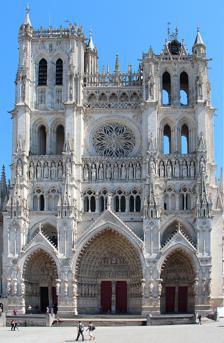
Building: Amiens Cathedral
Country: France
Year built: 1270
Church in Amiens, France Amiens Cathedral Cathedral of Our Lady of Amiens French : Notre-Dame d'Amiens Amiens Cathedral Amiens Cathedral 49°53′42″N 2°18′08″E / 49.89500°N 2.30222°E / 49.89500; 2.30222 Location Amiens Country France Denomination Catholic Church Sui iuris church Latin Church Website www .cathedrale-amiens .fr History Status Cathedral Relics held Alleged head of John the Baptist Architecture Functional status Active Architect(s) Robert of Luzarches Thomas and Regnault de Cormont Style Rayonnant Years built c. 1220–1270 Specifications Length 145 m (476 ft) Width 70 m (230 ft) Nave width 14.60 m (47.9 ft) Height 42.30 m (138.8 ft) Other dimensions Façade: NW Floor area 7,700 square meters Number of spires 1 Spire height 112.70 m (369.8 ft) Administration Province Reims Diocese Amiens Clergy Bishop(s) Bishop Gérard Le Stang UNESCO World Heritage Site Official name Amiens Cathedral Type Cultural Criteria i, ii Designated 1981 Reference no. 162 Region Europe and North America Session 5th Monument historique Official name Cathédrale Notre-Dame Designated 1862 Reference no. PA00116046 Denomination Église The Cathedral Basilica of Our Lady of Amiens ( French : Basilique Cathédrale Notre-Dame d'Amiens ), or simply Amiens Cathedral , is a Catholic cathedral . The cathedral is the seat of the Bishop of Amiens . It is situated on a slight ridge overlooking the River Somme in Amiens , the administrative capital of the Picardy region of France, some 120 kilometres (75 miles) north of Paris. The cathedral was built almost entirely between 1220 and c. 1270 , a remarkably short period of time for a Gothic cathedral, giving it an unusual unity of style. Amiens is an early example of the High Gothic period, and the Rayonnant style of Gothic architecture . The Rayonnant appeared in the triforium and clerestory, which were begun in 1236,  and  in the enlarged high windows of the choir, added in the mid-1250s. Its builders were trying to maximize the internal dimensions in order to reach for the heavens and bring in more light. As a result, Amiens Cathedral is the largest in France, 200,000 cubic metres (260,000 cu yd), large enough to contain two cathedrals the size of Notre Dame of Paris. The cathedral has been listed as a UNESCO World Heritage Site since 1981. Although it has lost much of its original stained glass, Amiens Cathedral is renowned for the quality and quantity of early 13th-century Gothic sculpture in the main west façade and the south transept portal, and a large quantity of polychrome sculpture from later periods inside the building. History Earlier cathedrals According to local tradition, Christianity was brought to Amiens in the third century A.D. by two Christian martyrs, known as Firmin the Martyr and Firmin the Confessor. Saint Martin was baptised in Amiens in 334. The church was suppressed by the invasions of the Vandals , and did not recommence until the end of the fifth century, with the baptism of Clovis I in 498 or 499. The first Bishop of Amiens was Edibus, who participated in a Council in 511. An early cathedral with two churches dedicated to the two Fermins is said in documents to have existed on the site of the present church, but there is no archaeological evidence. Salvius , bishop of Amiens around 600, is credited with building this cathedral, but his Life is of very dubious accuracy. A fire destroyed the two churches and much of the town, and a Romanesque cathedral was built to replace it between 1137 and 1152. This cathedral hosted the wedding in 1193 of King Philip II of France . In 1206 Amiens received a celebrated relic, the reputed head of John the Baptist , purchased in Constantinople. This relic made Amiens a major pilgrimage destination, and gave it an important source of revenue (The reliquary was destroyed during the French Revolution but a recreation made in 1876 by a Paris jeweler, using some of the original rock crystal, is displayed today in the cathedral treasury). Construction Exterior of Amiens Cathedral Cutaway plan of the cathedral A fire destroyed the Romanesque cathedral in 1218. A plan for a new cathedral was made by master-builder Robert de Luzarches , and in 1220 Bishop Evrard de Fouilloy laid the first stone. Luzarches revolutionised the system of Gothic construction by using pieces of stone of standardised sizes and forms, rather than making unique pieces for each function. He was the architect until 1228, and was followed by Thomas de Cormont until 1258. His son, Renaud de Cormont, acted as the architect until 1288. The construction was carried out, unusually, from the west to the east, beginning in the nave. De Cormont gave the structure its striking dimensions and harmony by his construction of the grand arcades and the upper windows. The nave was completed in 1236, and by 1269, the upper windows of the choir were in place. At the end of the 13th century, the arms of the transept were completed, and in the beginning of the 14th century the facades and the upper towers were finished. While these works underway, the chapels between the buttresses and at the angles of the transept were added. Strengthening (15th century) The original design of the flying buttresses around the choir had them placed too high to counteract the force of the ceiling arch pushing outwards resulting in excessive lateral forces being placed on the vertical columns. The structure was only saved when masons placed a second row of more robust flying buttresses that connected lower down on the outer wall. In 1497 the four pillars of the transept crossing, as well as the two left columns of the chevet began to show cracks and other signs of stress. A team of experts examined the damage and carried out some repairs, but the cracks continued. The problem was finally resolved by Pierre Tarisel , who in 1498 installed a wrought iron bar chain around the level to resist the forces pushing the stone columns outward. The chain was installed red hot to act as a cinch , tightening as it cooled, and is still in place. In 1503 Tarisel took similar actions to reinforce portions of the entrance of the choir. Modifications (16–18th century) The Flamboyant south rose window (16th c.) In the 16th century, the cathedral suffered damage from fires, windstorms, and the explosion of a nearby powder mill , without major damage. It also underwent several modifications to accommodate changing styles; a new rose window, in the Flamboyant Gothic style, full of curls and counter-curls, was installed in the west transept. In the 18th century, architectural modifications were made to comply with new doctrines pronounced by the Council of Trent . The old medieval rood screen between the choir and nave was replaced by an ornate iron grill choir screen, so that the parishioners in the nave could see the altar. The altar itself was modified, removing the twelve massive candelabras and twelve chests of relics of martyred saints. Major works were also carried out to strengthen the flying buttresses. The Revolution and the 19th century Interior of the cathedral by David Roberts (c. 1827) Interior of the cathedral by Jules Victor Genisson (1842) Sepia photograph of the cathedral in 1878 The cathedral, like other cathedrals across France, suffered considerable damage during the French Revolution. Much of the sculpture was smashed with hammers, and the heads of many statues were broken off. Many of the furnishings, fittings and treasures were stolen; part of the cathedral was used as a storehouse for materials used in various Revolutionary celebrations. The cathedral was returned to its religious function in 1800, and the first restoration work began in 1802. Beginning in 1810, the neoclassical architect Etienne Hyppolyte Godde was put in charge of the work, followed in 1821 by Francois Auguste Cheussey, who commissioned three sculptors to make new statues. After the press criticized faults in the sculpture and restoration, Cheussey resigned and was replaced in 1849 by Eugène Viollet-le-Duc . Viollet-le-Duc began a more ambitious program aimed at returning the building as much as possible to its medieval spirit, including adding sculpted gargoyles and other typical Gothic features. Viollet-le-Duc worked almost continually on the cathedral until 1874. Protection and restoration (20th century) Damage during World War I. The stained glass windows of the church were removed to protect them during both world wars, and the church suffered only minor damage. However, in 1920, some of the windows, which were being stored in the workshop of a master glass maker, for their protection, were destroyed by a fire. Between 1973 and 1980, the flèche , or spire, was entirely restored. In 1981, the cathedral was declared a UNESCO World Heritage Site . Restoration of the west facade was completed in 2001. In 1992, the art historian Stephen Murray was appointed by the French Ministry of Culture in the scientific committee to oversee the restoration of Amiens Cathedral: Murray was made an honorary citizen of Amiens and awarded an honorary Doctorate at University of Picardy, Jules Verne, following this work. Timeline 346 – First mention of a bishop, Eulogius , in Amiens 1137–52 – Construction of the Romanesque cathedral 1206 – Reputed Skull of Saint John the Baptist is brought to the cathedral from Constantinople 1218 – Romanesque cathedral destroyed by fire 1220 – First stone placed of Gothic cathedral c. 1240 – Completion of the nave c. 1269 – Probable completion of chevet and installation of its high windows c. 1284–1305 – Roof built over chevet, transept and nave 1373–1375 – Chapels of Saint John the Baptist and Saint John the Evangelist built, and construction of Beau Pilier begun 1498 – Iron chains added to strengthen the triforium 1508–1519 – Choir stalls put in place 1528 – Spire destroyed by lightning 1755 - Choir screen removed and choir remodeled following decrees of Council of Trent 1766–1768 – Choir redecorated in Baroque and French classical style 1793–1794 – Following French Revolution, much furniture destroyed, and part of cathedral used to store decorations for public festivities 1802 – Church restored to the Catholic Church for its exclusive use 1805 – Restoration of church begins 1849–1874 – Eugène Viollet-le-Duc supervises the restoration of the cathedral 1854 – Chapel of Saint Theodosius dedicated in presence of Emperor Napoleon III 1914–1918 – Stained glass removed for its protection; cathedral facade suffers minor damage during World War I 1920 – Some of the Gothic stained glass stored for protection is destroyed in a fire in the workshop. 1973–80 – Restoration of the spire completed. 1981 – Cathedral is declared a UNESCO World Heritage Site 2001 – A new restoration of the west front uncovers traces of the original painting on the sculpture Exterior West facade and portals The rose window and gallery of Kings on the west facade West portals of Amiens Cathedral Christ rendering judgement in the central portal Local saints including the decapitated martyrs, Victoricus and Gentian , in the west portals Smiling Virgin statue on west portal The west facade of the cathedral was built in a single campaign from 1220 to 1236, and shows an unusual degree of artistic unity. The level of the rose window was finished in about 1240. Afterward, construction moved more slowly. The upper parts of the towers were not completed until the 14th century. The facade has three deep porches with pointed arches, covering the three portals. Above the portals are two galleries; the upper is the Gallery of Kings, with twenty-two life-size statues of the kings of France. Nearly all of the statues date to the restoration by Viollet-le-Duc. Above the gallery is the rose window, whose stone tracery or framework dates from the 16th century. Above the rose window is the Musicians or Bellringers gallery, a 19th-century reconstruction of the original. The central portal is dedicated to the Last Judgement, the left portal to the martyr Saint Firmin ; and the right portal to the Virgin Mary . Over each portal is a tympanum filled with sculpture. The centerpiece of the Tympanum of the Last Judgement is the figure of Christ, raising his hands, judging those below him. On his right and left, the Virgin Mary and Saint John appeal to him to be merciful. The good Christians, to his right, are escorted to Paradise, while the sinners, to his left, are marched to hell. A recent cleaning of the sculpture revealed traces of the painted red marks on Christ's hands, representing where nails were driven during his crucifixion . Statues of saints in the tympanum include locally venerated Saints Victoricus and Gentian , Saint Domitius , Saint Ulphia , and Saint Fermin . Bell towers The upper portions of the towers of the west facade, above the rose window, were later constructions, and are of different heights. The south bell tower on the right facing the facade, is shorter and was completed first in about 1366, The north tower was completed in 1406, and is decorated in the late Gothic Flamboyant style . The elaborate Bell-Ringers or Musicians Gallery, which joins the two towers at the roof level, was added at this time, and was substantially restored or recreated in the 19th century by Viollet-le-Duc. Viollet-le-Duc redesigned the gallery on the model of the gallery of Chartres Cathedral from the same period. The flamboyant north tower (c. 1406) and the south tower (c. 1366) The south tower, with a sundial on the left Beau Pilier One unusual feature of the towers is the Beau Pilier (Beautiful pillar), a supporting buttress that was added in the 14th century at the junction between the north tower the first of two new chapels built on the north side. The pillar and chapels were commissioned by Jean de la Grange, Bishop of Amiens (1373–1375) who was a principal advisor to King Charles VI of France . The pillar holds nine statues representing the major political, religious and military figures of France at the time; at the bottom, Cardinal de la Grange himself; The Chamberlain, Bureau de la Riviere, and Admiral Jean de Vienne, above them, King Charles himself (Centre); his son the Dauphin, the future King Charles VI of France , and his younger son.  Above these statues are statues of John the Baptist, The Virgin Mary, and Saint Firmin. King Charles I of France, on the Beau Pilier (14th c.) Sculpture on the Beau Pilier – St, John the Baptist (14th c.) The Virgin Mary on the Beau Pilier (14th c.) Flèche The original 13th-century flèche , or spire of the cathedral, located over the crossing point of the transept and nave, was destroyed by lightning in 1528, but was replaced by a flèche constructed of wood covered with gilded lead plates in 1533. It was frequently damaged by storms and repaired in the following years but, unlike the flèche of Notre Dame de Paris, never entirely redesigned and rebuilt. It still retains much original 16th century material, including the wooden framework. From the ground to sculpted cockerel at the pinnacle, the flèche reaches a height of 112.70 m (369.8 ft). The statues on the flèche, made of lead, represent Christ (facing the nave); Saint Paul, Saint Firmin (wearing a Bishop's mitre); Saint John the Evangelist; The Virgin Mary crowned and holding the infant Jesus; Saint John the Baptist; Saint James the Great and Saint Peter. The flèche as drawn by Viollet-le-Duc The flèche of Amiens Cathedral (16th c.) Sculpture of the flèche Flying buttresses The flying buttresses are the architectural device that made possible the exceptional height of the walls of the nave and choir. The arched buttresses leap over the outer, lower level of the cathedral, where the ambulatory and chapels are located, to stabilise the upper walls of the clerestory. They counteract the outward and downward thrust of the vaulted ceiling, so that the walls between the buttresses can be thin and mostly filled with large windows. The buttresses were later given additional stability by the placement of heavy stone pinnacles on top of their vertical piers. The buttresses of the nave are older, from about 1230, and each pier has two arches, one above the other. Both make a single jump to the wall of the nave; one arch meets the wall just above the point of maximum outward thrust from the nave vault; the other just below that point. The buttresses of the choir are slightly later and were finished about 1260, to a different design. Each buttress has two vertical piers, one taller than the other, and the arches reach the wall by means of two vaults, meeting it at the point of maximum outward thrust. These choir buttresses have an additional function; channels in the top of the arches carry rain water as far as possible from the structure, jetting it out from the mouths of carved gargoyles . The flying buttresses between the bays supporting the upper walls of the choir The early buttresses (c. 1230) of the nave, drawn by Viollet-Le-Duc in the 19th cent. The later reinforced double buttresses of the choir (c. 1260) Interior Plan of cathedral The nave The nave and the transept were the areas where the public worshiped, while the choir was reserved for clergy. At Amiens, the nave followed the model of the Early Gothic Chartres Cathedral and Soissons Cathedral . The elevation has three levels; the grand arcades, the triforium, and the clerestory at the top. The grand arcades, unlike earlier cathedrals, occupy a full half of the height of the wall. The pillars of the arcade, eighteen meters high, are composed of massive columns surrounded by four thinner colonettes, which continue up the walls to support the vaulted ceiling. The total height of the walls beneath the vaults is 42 meters, compared with 36 meters at Chartres Cathedral and Reims Cathedral. They are exceeded in height only by Beauvais Cathedral , whose vaults partially collapsed in 1284. The Baroque pulpit and the nave The upper windows of the nave The pulpit The Baroque pulpit on the north side of the nave was installed in 1773 and is made of painted and gilded wood. The pulpit is supported by statues representing Faith, Hope and Charity. Behind the pulpit gilded stone drapery. The tester is carved to resemble clouds supported by stone angels. Atop the "clouds" is a larger angel, pointing heavenwards, holding a book with the inscription, Hoc fac et vives (Do this and you shall live). The Baroque pulpit Detail of the pulpit; Faith, Hope, and Charity The angel atop the Pulpit The transept The transept crossing the church in the center is seventy meters long, and divided into three vessels. The centre of the transept, where it crosses the nave, is covered by a massive star vault, one of the earliest in France, supported by four massive pillars. The elevation has three levels, like the nave; the arcades, triforium and the clerestory at the top. The triforium and the clerestory are entirely walled with stained glass, filling the center of the cathedral with light. The rose windows are later additions.  The north rose window is in the Rayonnant style , while the later south rose window is in the Flamboyant style. The spire over the central crossing was added between 1529 and 1533. Transept and north stained glass windows The star vault of the transept, where it meets the nave South transept rose window (16th century) The choir The early 16th century choir stalls, are among the great treasures of the cathedral. The upper rows were occupied by the Canons and the lower by the Clerks. The King's representative occupied the first seat in the north stalls, and the dean of the cathedral, the senior clergyman, the first seat in the south stalls. The stalls are decorated with a multitude of carved figures, more than four thousand in total. The armrests, pendentives and dais are also richly decorated with sculpted images of animals both real and mythical, figures from the Old and New Testaments and secular images of professions and trades in the city. One hundred ten of the original one hundred twenty stalls are the original 16th century fabric and carving. The choir and choir stalls, facing east to the apse The choir stalls Detail of the choir stall carvings – the Assumption The ambulatory surrounding the choir is richly decorated with polychrome sculpture and flanked by numerous chapels. One of the most sumptuous is the Drapers' chapel. The cloth industry was the most dynamic component of the medieval economy, especially in northern France, and the cloth merchants were keen to display their wealth and civic pride. Another striking chapel is dedicated to St Thomas of Canterbury , a 13th-century dedication that complements the cathedral's own very full list of martyrs. The interior contains works of art and decoration from every period since the building of the cathedral. There are notably baroque paintings of the 17th century, by artists such as Frans II Francken and Laurent de La Hyre . The Choir screen (15th–16th c.) Among the most celebrated art treasures of the cathedral are the polychrome sculptures which are displayed in the ambulatory, on the outer walls of the enclosure of the Choir. They illustrate the lives of Saint Fermin (south side, made between 1490 and 1530) and John the Baptist (north side, made in 1531)). Both subjects were connected with the cathedral; The purported head of John the Baptist was an important relic held in the treasury, and the martyred Saint Fermin was considered the first bishop of Amiens.  Another group of polychrome sculpture in the north ambulatory depicts in imaginative fashion Christ's cleansing of the Temple. The tombs of several bishops and other religious figures of the cathedral, also abundantly decorated are found in the lower portions of the enclosure, below the sculptural scenes. Scenes from the life of St. Firmin and the tomb of Bishop Ferry de Beauvoir (1490–1530) A scene from the life of Saint Firmin The altar In the mid-18th century the centre of the cathedral was entirely redesigned in the Roccoco style, to follow changes in church doctrine ordained by the Council of Trent and changing architectural taste. A new floor of coloured marble was installed, along with a new main altar. In 1768 the "Gloire", a monumental Baroque screen of sculpted and gilded wood representing heaven and crowded with sculpture of cherubs and angel was placed behind the altar. Detail of the Baroque choir grill (18th c.) The baroque high altar and "Gloire" screen (1755–68) Detail of the "Gloire" screen The labyrinth A labyrinth in the centre of the floor of the nave was a common feature of early and High Gothic cathedrals; they were also found in the cathedrals of Sens, Chartres, Arras and Reims. It symbolised the obstacles and twists and turns of the journey toward salvation, but also showed that with determination the journey was possible. On certain religious holidays, pilgrims would follow the labyrinth on their knees. The Amiens labyrinth is 240 meters long and was originally laid out in 1288 by the architect Rene de Cormont.  The labyrinth today is an exact copy, made in the 19th century. The labyrinth on the floor of the nave The centre of the labyrinth The chevet and east chapels The east end of the cathedral largely preserves the original medieval design, containing the choir, the space reserved for the clergy. It is surrounded by a very ornate carved wooden screen, and seven chapels in the semicircular apse. An ambulatory allows visitors to walk around the circuit of the chapels behind the choir. The semicircular wall at the east end marked a new stage in the development of the Gothic. The upper walls of the clerestory, just beneath the vaults, and the walls of the triforium below them were entirely filled with glass. The arches of the triforium and arcades were topped with pointed arches, stressing the vertical, and admitted a maximum amount of light from different heights and directions, depending upon the time of day. Light also filtered down into the disambulatory from the upper levels. Seven chapels are arranged around the semicircular east end. The Lady's Chapel, dedicated to The Virgin Mary, was at the very end of the cathedral, was reserved for the servants of the Canons who lived in the cloisters of the cathedral. The first chapel on the south side of the chevet is devoted to Saint Eloi , and now serves as the entrance to the cathedral treasury. Its primary decoration is a series of eight paintings of the Sibyls from the 16th century. Three of the chapels in the east end were entirely re-fitted by Viollet-le-Duc in the 19th century to return them to what was thought to be their medieval aspect; these are St. Theodisius, in the north, The Lady's Chapel (Notre-Dame-Drapiere) in the centre, and Saint Jacques or the Sacred Heart, in the south. Viollet-le-Duc designed all the furnishings and decoration, including the gilded bronze altar in the Chapel of the Sacred Heart. The chevet or east end of the cathedral, with its radiating chapels Chapel of St. Eloi, painting of a Sibyl (16th century) Chapel of Notre Dame-Drapiere (Lady's Chapel), early 14th century with 19th century furnishings and decoration The lateral and transept chapels In addition to the chapels at the east end, small chapels occupy both sides of the nave and angles of the transept. The original decoration of these chapels was replaced in the 18th century by the present decor.  Each chapel is dedicated to a particular saint, and features large paintings reaching up to the windows, altars, stone and wooden statuary, all from the 18th century.  The chapels are closed by ornamental wrought-iron screens and gates. In the north transept, the Chapel of Saint Peter occupies the northeast corner. It was created in response to the plague epidemic that struck Amiens in 1667–68, but was not completed until 1709. It was made by Gilles Oppenord, one of the pioneers of the Rococo style . On the east side of the north transept is the Chapel of Saint Sebastian, also known as the Chapel of the Green Pillar. At its summit is a sculpture by Nicolas Blasset, "Saint Sebastian surrounded by the allegories of Justice, Peace, and Saint Roche", which was completed in 1627.  A sculpture of Saint Louis by Louis Duthoit was added to the chapel in 1832. On the west wall of the north transept are four scenes in high relief showing Christ driving the merchants from the Temple, made in 1523 by Jean Wytz. Another early work in the transept is the altarpiece of the Chapel of Our Lady of the Red Pillar, an assembly of sculpture and paintings, clustered around a main pillar. It was completed in 1627 by Nicolas Blasset. The painting of the Assumption of Mary (1627) is by François Franken, and the sculptures of Saint Sebastian, the Virgin Mary, David and Solomon, and Judith and Saint Genevieve, made by Blasset. The south transept contains the Chapel of Saint Peter and Saint Paul, in the southeast corner, with statues of those saints made by Jean-Baptiste Michel Dupuis in 1749. It also contains an altarpiece with a painting of the Adoration of the Magi from the early 18th century. A group of polychrome reliefs illustrating the vow of John the Baptist , made in 1511, is found on the west wall of the south transept. The Altar of the Chapel of the Red Pillar (1627) Saint Sebastian , by Nicolas Blasset in the Chapel of the Green Pillar Altar of the Chapel of the Green Pillar (17th c.) Treasury The treasury is located in the apse at the east end of the cathedral, on the southern side near the sacristy. The collection of reliquaries and other precious objects was dispersed in 1793 during the Revolution, but gradually some of the treasures were returned, some were recreated, while others were added by other donors. Objects of particular interest include the Crown of Paraclet, made in about 1230–1240, which was saved from destruction at the Cistercian monastery of Paraclet, not from Amiens. It contains what are said to be relics of the Passion of Christ, set into a gilded and enamelled crown decorated with jewels, pearls and precious stones. A fine statue of the Virgin Mary and Child, made of polychrome wood in the 15th century is also found in the treasury. Other objects of interest are found in the chapels along the nave and transept. The initial impetus for the building of the cathedral came from the installation of the reputed head of John the Baptist on 17 December 1206. The head was part of the loot of the Fourth Crusade , which had been diverted from campaigning against the Turks to the sacking of Constantinople , the capital of the Byzantine Empire . A sumptuous reliquary , with the face of the Saint, was made to house the skull.  Although the skull and original reliquary were lost during the Revolution, a 19th-century replica was made and is displayed on the north aisle. The crown reliquary of Paraclet (1230–1240) Virgin and Child , polychrome wood (15th c.) Copy of the reliquary made for the head of Saint John the Baptist (19th century) Stained glass windows Only a few of the original stained glass windows still remain; many were removed during the remodeling of the cathedral in the 18th century. Others were destroyed when the church was sacked by the Protestant Huguenots in 1561, by hurricanes in 1627 and 1705; by the explosion of a powder mill in 1675. A large group of early windows, which had been removed in 1914 to protect them from damage during the First World War, were destroyed in 1920 when the studio where they were stored was destroyed by fire. Some of the early glass dates from same period as those of Chartres Cathedral, though most of the earliest windows have disappeared. Some of the earliest glass, from about 1269, is found in two of the lancets in the high windows of the chapel at the end of the apse, at the east end of the cathedral. These two windows depict the same scene, one the inverse of the other.  They show a clergyman presenting the stained glass to the Virgin Mary, to whom the chapel is dedicated.  Angels carry crowns which they hold over the heads of the elongated figures. Several very early panels of glass, from about 1300, can be seen in the windows of the triforium, the mid-level of the wall, in the apse. They depict a procession of saints, apostles, prophets and bishops of monumental size, set against a background of light-coloured glass, to make them stand out. They face the centre of the Apse, underneath a window depicting the Virgin Mary and the Annunciation. A few other original 13th century panels, including one representing King David from a Tree of Jesse window depicting the genealogy of Christ, are found in the Chapel of Saint Francis of Assisi, in the apse. The innovative feature of the upper windows of Amiens Cathedral was how they filled the entire space of the upper wall. Thanks to the thin stone mullions that separate the group of lancet windows and the small circular windows on the upper levels, and the massive buttresses on the exterior that provided support for the walls, the individual windows in each bay seemed to merge into one great window, filling the nave below with light. The largest part of the stained glass in the cathedral comes from the 19th century. The window in the Chapel of Saint Theodosius in the apse, for example, was made by the glass artist Gérente in 1854 donated by Emperor Louis Napoleon . The lower portions of the window depict the Emperor, the Empress Eugenie , the Bishop of Amiens and Pope Pius IX . The cathedral also features some 20th-century Art Deco glass, in the Chapel of Sacré Coeur, made in 1932–1934 by the master glass artist Jean Gaudin , based on designs of the painter Jacques le Breton. Stained glass windows in the ambulatory Medallion of the Last Supper (13th century) Windows of the central apse chapel (13th century) Four windows from the 13th century Windows of the Chapel of Saint-Etienne Art Deco stained glass by Jean Gaudin (1933) Rose windows The three rose windows each represent a different period of the cathedral's construction. The rose window on the west facade is the oldest, from 1221 to 1230, from the High Gothic period, and represents Jesus Christ surrounded by the symbolic figures of the Apocalypse . The rose window of the north transept has the characteristic radiating tracery of the Rayonnant Gothic. The rose window of the south transept is the latest, from 1489 to 1490, with the curves and reverse curves of the late Gothic Flamboyant style. It depicts fourteen angels, heads towards the centre of the window, in a style characteristic of the Picard style of window in the 15th century. High Gothic rose window of the west facade (1221–1230) Rayonnant rose window of the north transept (14th c.) Flamboyant rose window of the south transept (16th c.) Organ The first organ in the cathedral was a gift from Alphonse Lemire, an official of the court of King Charles VI of France . It was installed on the interior of the west wall of the cathedral, below the rose window, between 1442 and 1449. All that survives of this organ is wooden gallery, lavishly decorated with Flamboyant Gothic carvings.  The current pipes and case were installed in 1549, with additions in 1620. It was restored in the 19th century and again shortly before World War II. The Cathedral organ The Flamboyant decoration of the organ (15th century) Light show – the West Front in colour During the process of laser cleaning in the 1990s, evidence was discovered of the original multi-coloured painted decoration of the west front. A technique was perfected to determine the exact composition of the paints used in the 13th century. In conjunction with the laboratories of EDF and the expertise of the Society Skertzo, lighting techniques were developed to project these colours directly on the façade with precision, recreating the polychromatic appearance of the 13th century without touching the surface of the stone. Notable burials and memorials Elisabeth, Countess of Vermandois , wife of Philip I, Count of Flanders Charles de Hémard de Denonville , Catholic bishop and cardinal Antoine de Créqui Canaples (heart only), Catholic bishop and cardinal Memorials The cathedral's south door contains eleven memorial tablets to commemorate the war dead from World War I , mainly those who fought in the Battle of the Somme (1916). Nations commemorated are mostly British Empire and dominions (modern-day countries of the Republic of Ireland , Canada , Australia , and New Zealand ). Notable individuals commemorated include French World War I general Marie-Eugène Debeney , British Army officer Raymond Asquith , and French World War II general Philippe Leclerc de Hauteclocque . See also High Gothic Rayonnant Gothic Architecture Gothic cathedrals and churches List of Gothic cathedrals in Europe List of tallest structures built before the 20th century Notes and citations